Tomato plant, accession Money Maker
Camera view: tilt-top (135 deg); turntable rotation: 0 degrees
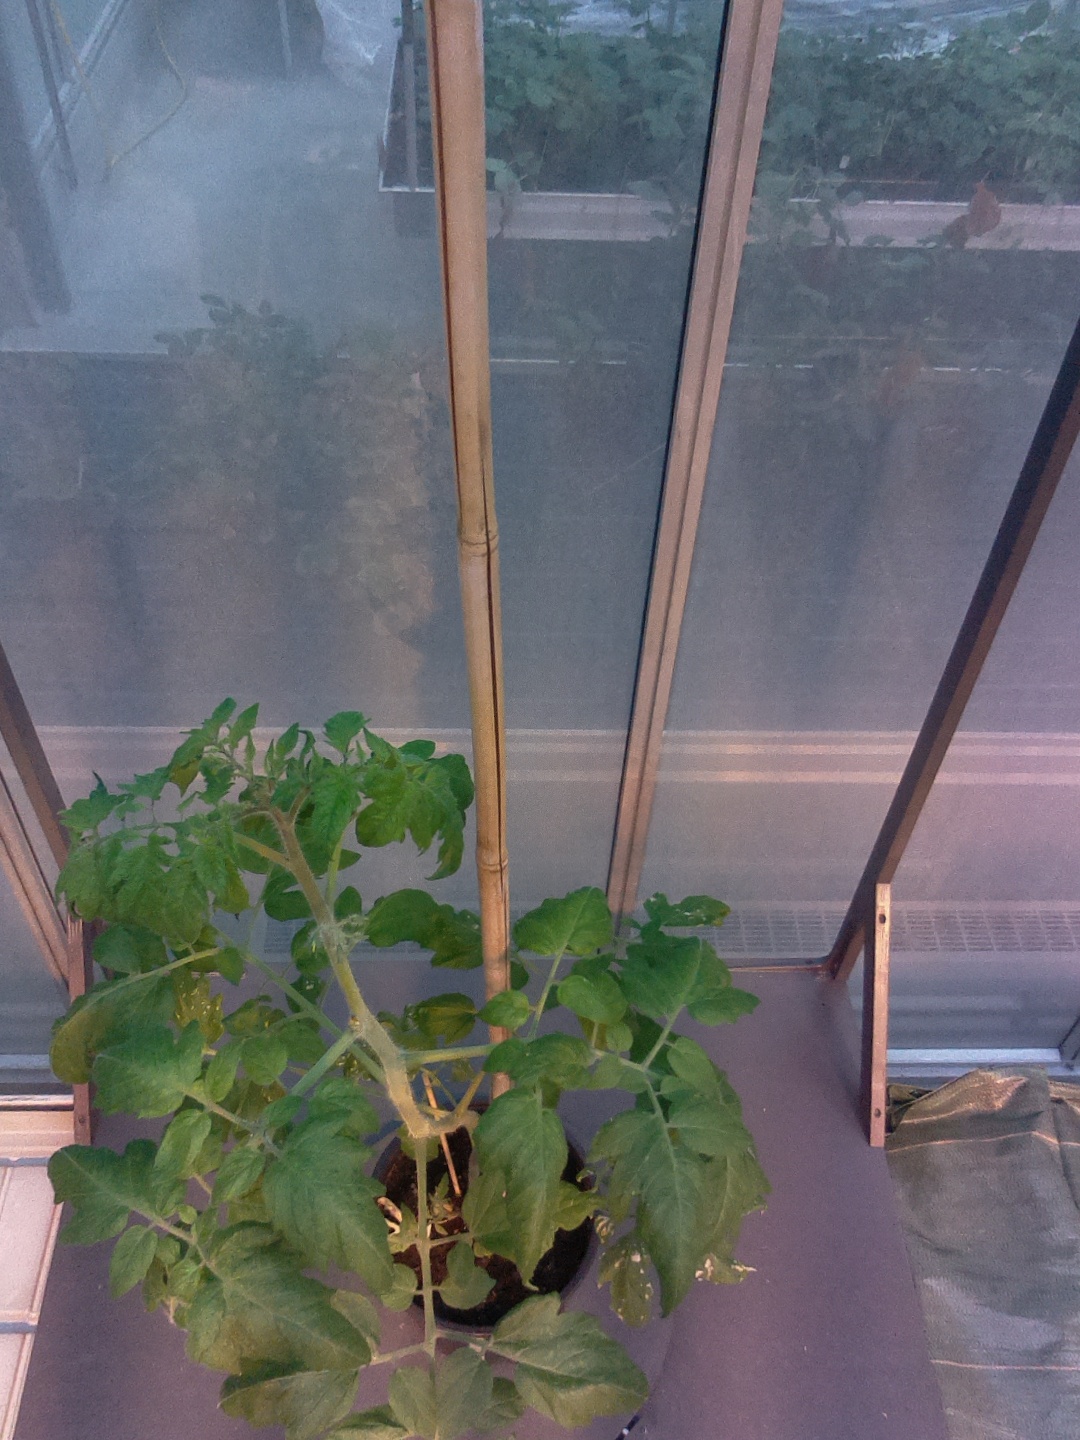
BBCH growth stage 53: 3 inflorescences visible